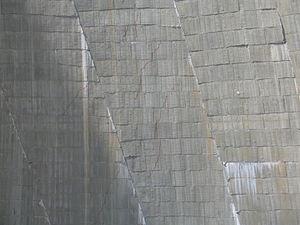
Détail d'une arche du barrage Daniel-Johnson. Des traits en rouge indiquent la présence de microfissures.